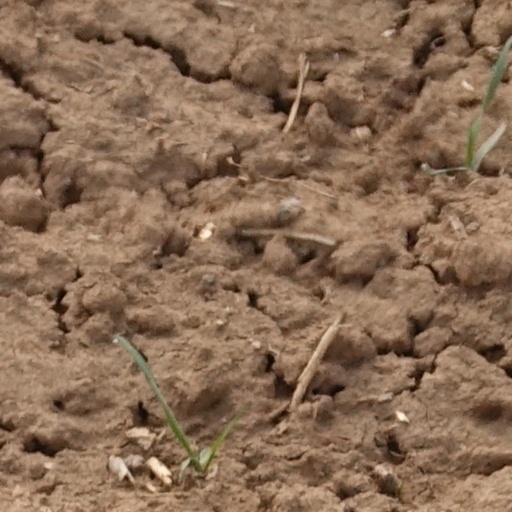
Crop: wheat